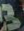
Number: 3